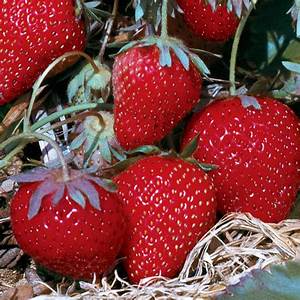
Label: Strawberry